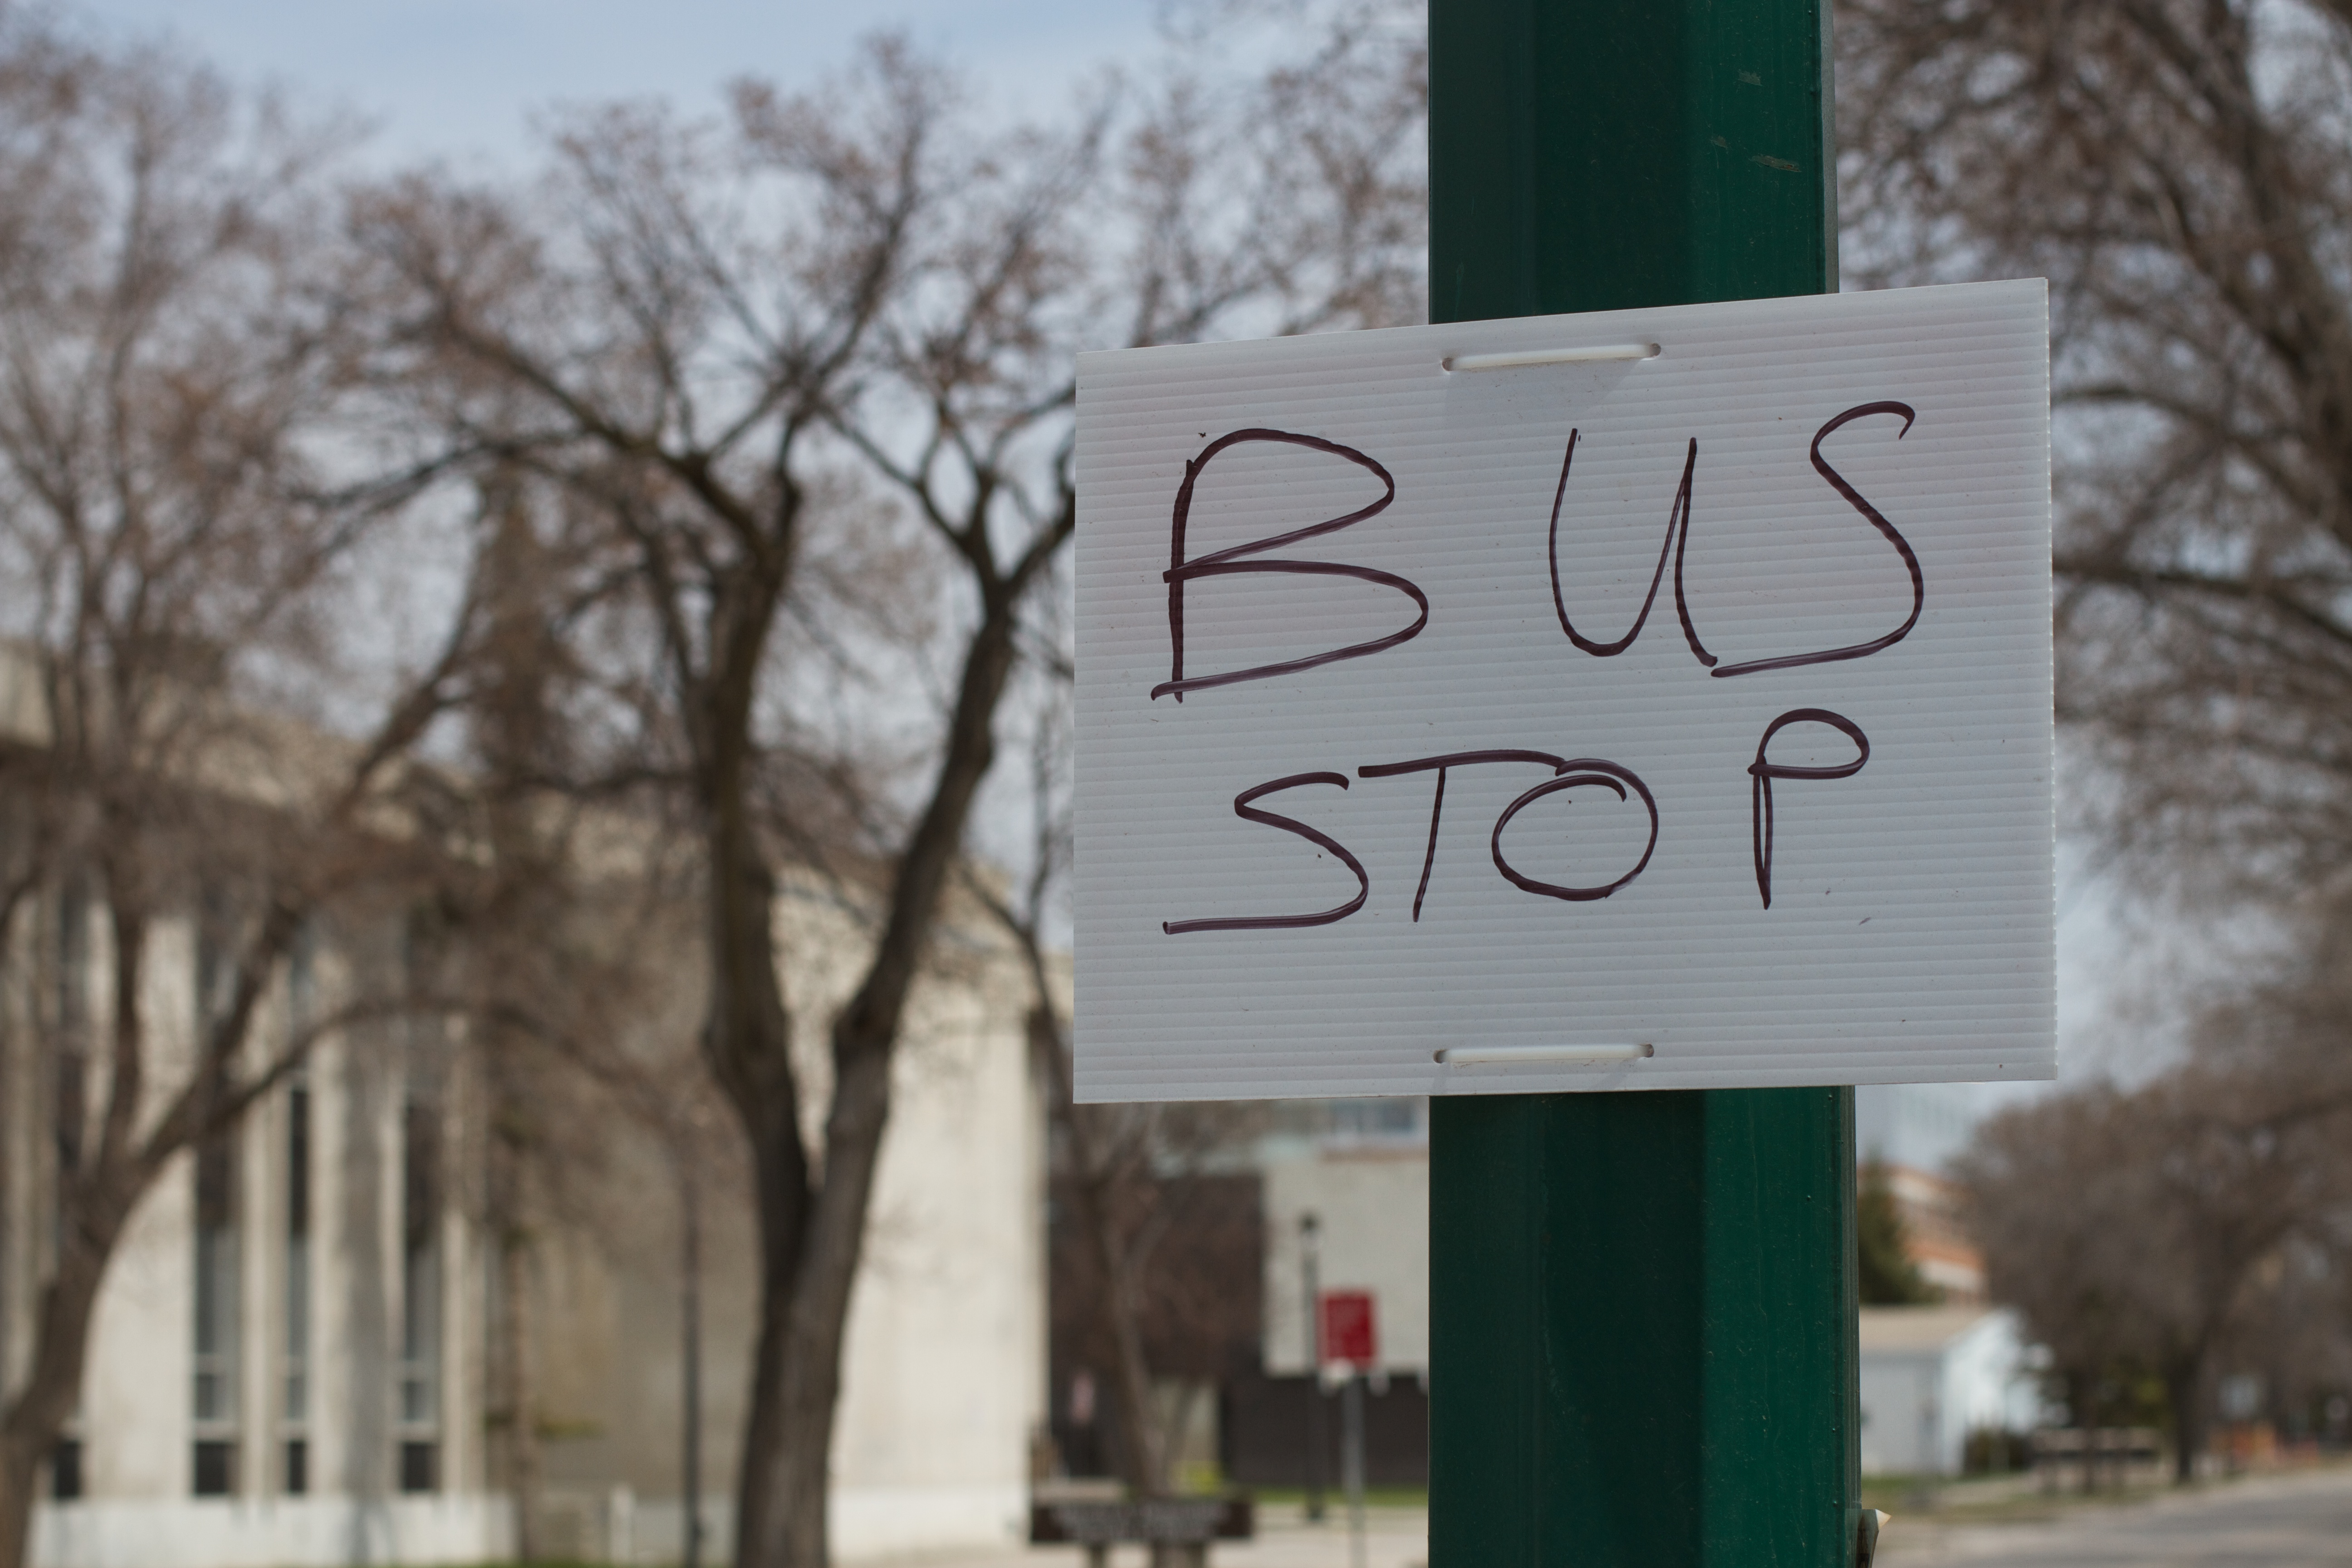
sign, street sign, signage